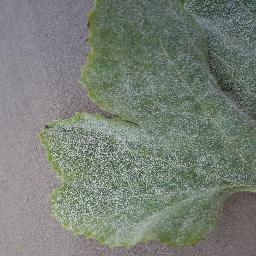
Label: Squash___Powdery_mildew